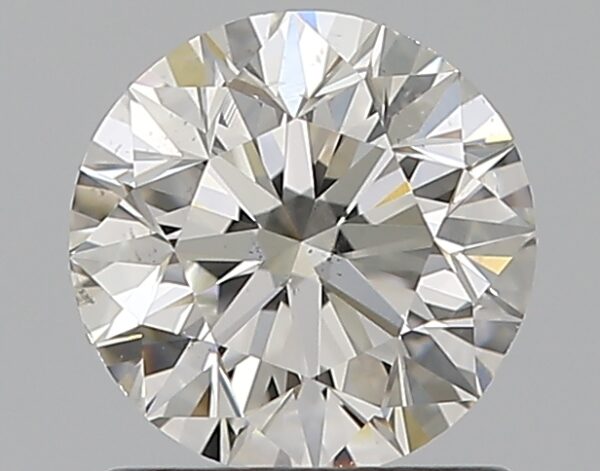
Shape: round
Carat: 1
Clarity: VS2
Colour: H
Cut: EX
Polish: EX
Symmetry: EX
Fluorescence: N
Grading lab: GIA
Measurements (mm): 6.3 x 6.34 x 4.02